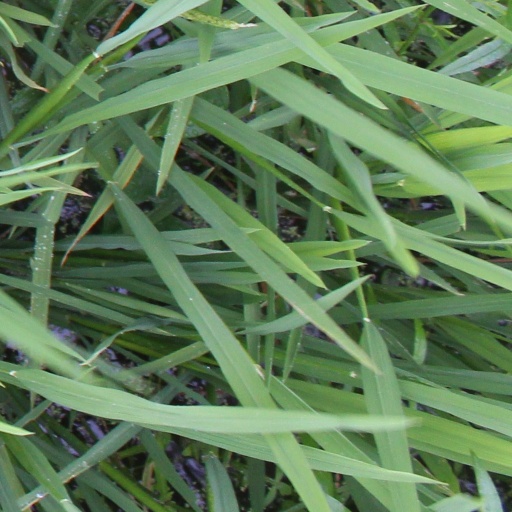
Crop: rice